Gandhi Nagar, Kochi

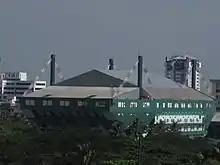
Rajiv Gandhi Indoor Stadium,Kadavanthra

"Gandhi Nagar", being a planned housing colony has a handful of amenities which are generally uncommon for housing colonies in the state or even in Kochi. The amenities include: